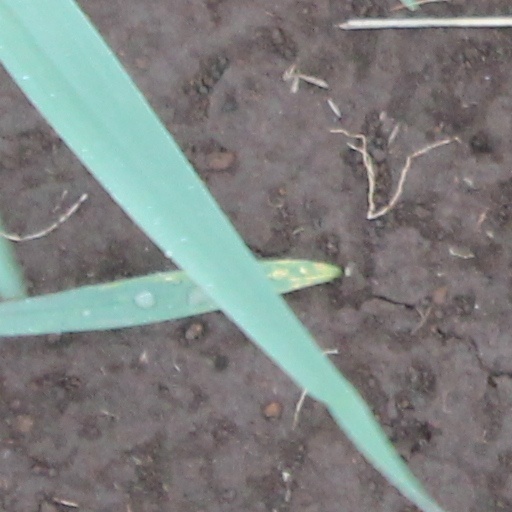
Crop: wheat